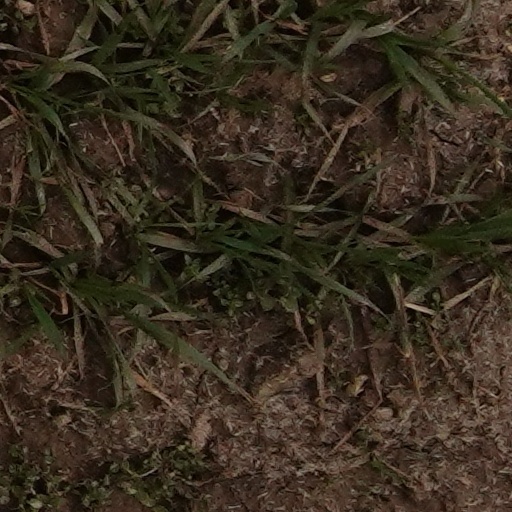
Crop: wheat